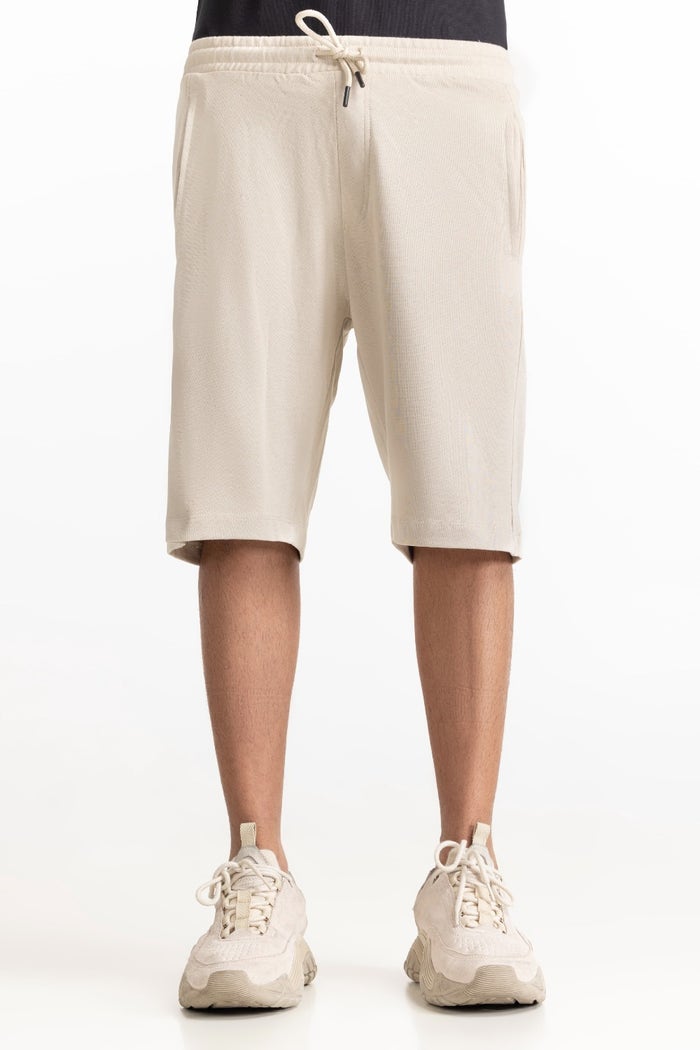
beige slim fit shorts